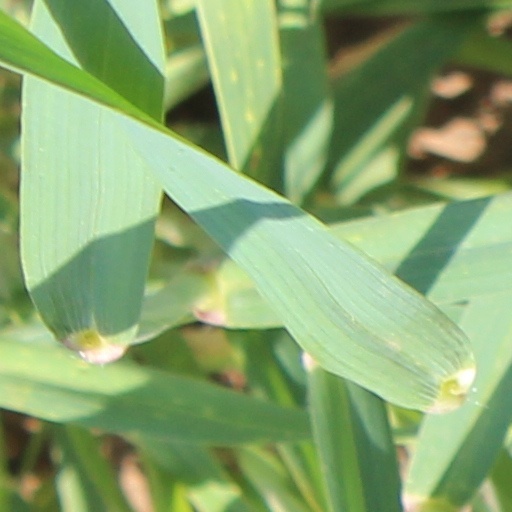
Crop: wheat